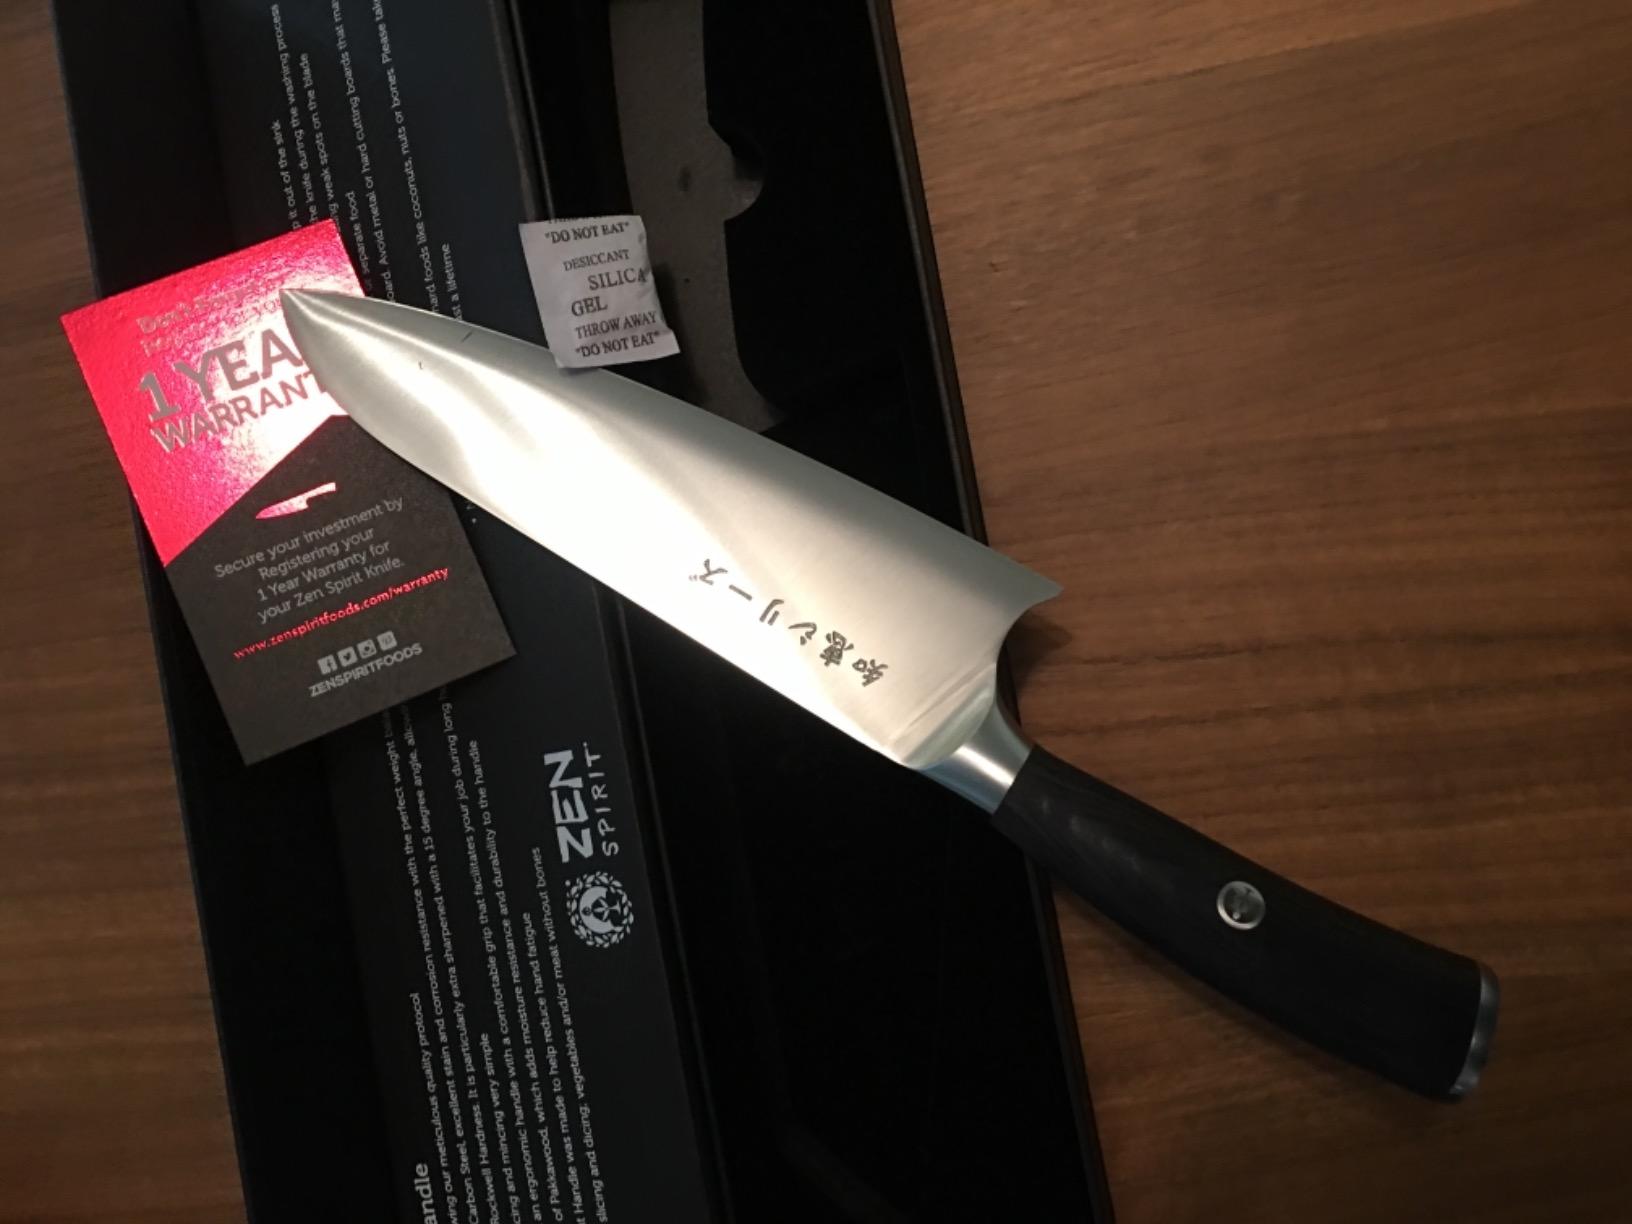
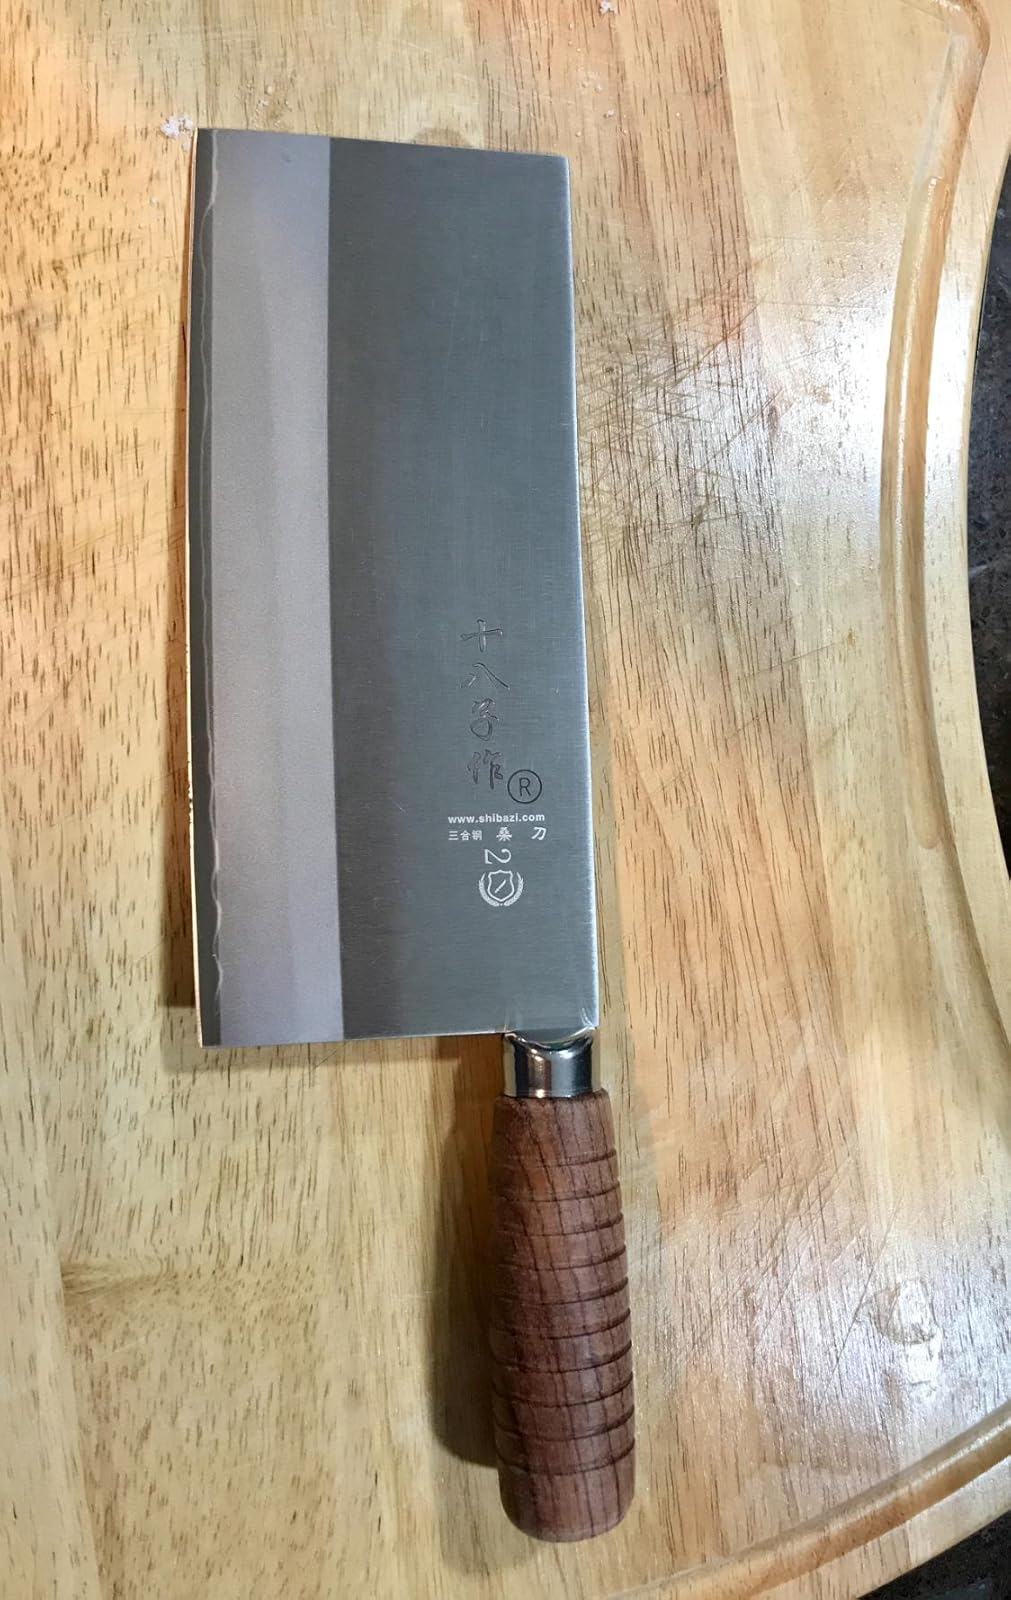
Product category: items_knife
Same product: no